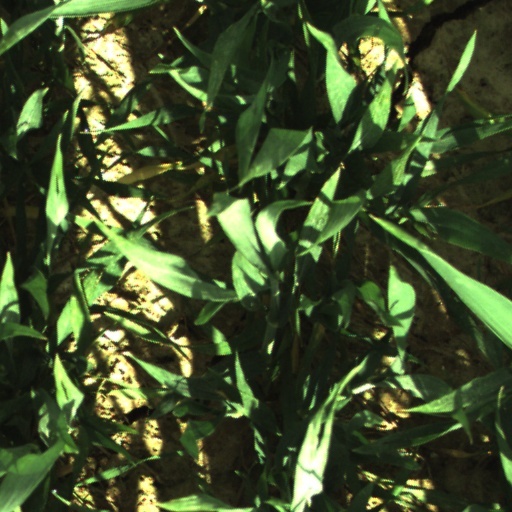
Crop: wheat